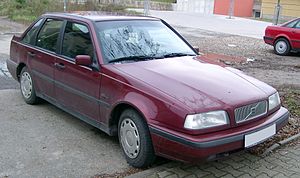
Volvo 440 / Teknik
Volvo 440 var combi coupé-udgaven af Volvo 400-serien, bygget mellem september 1988 og august 1997.